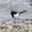
Label: bird